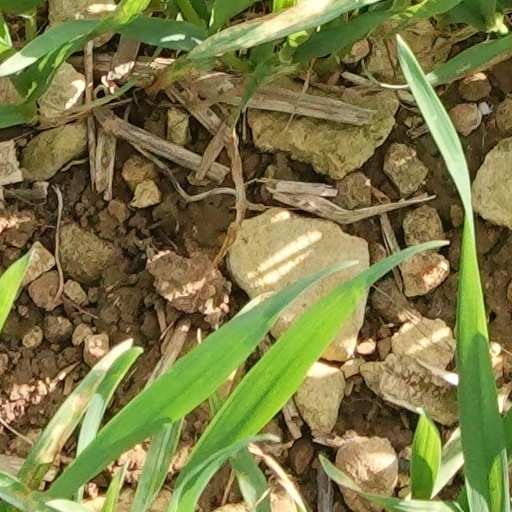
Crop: wheat